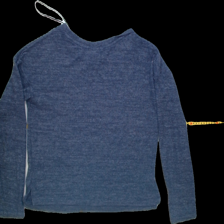
View: back
Type: Shirt
Category: Ladies
Brand: H&M
Colors: Blue
Material: 60%cotton 40%polyester
Size: XS
Trend: No trend
Stains: No
Price range: <50
Recommended usage: Export